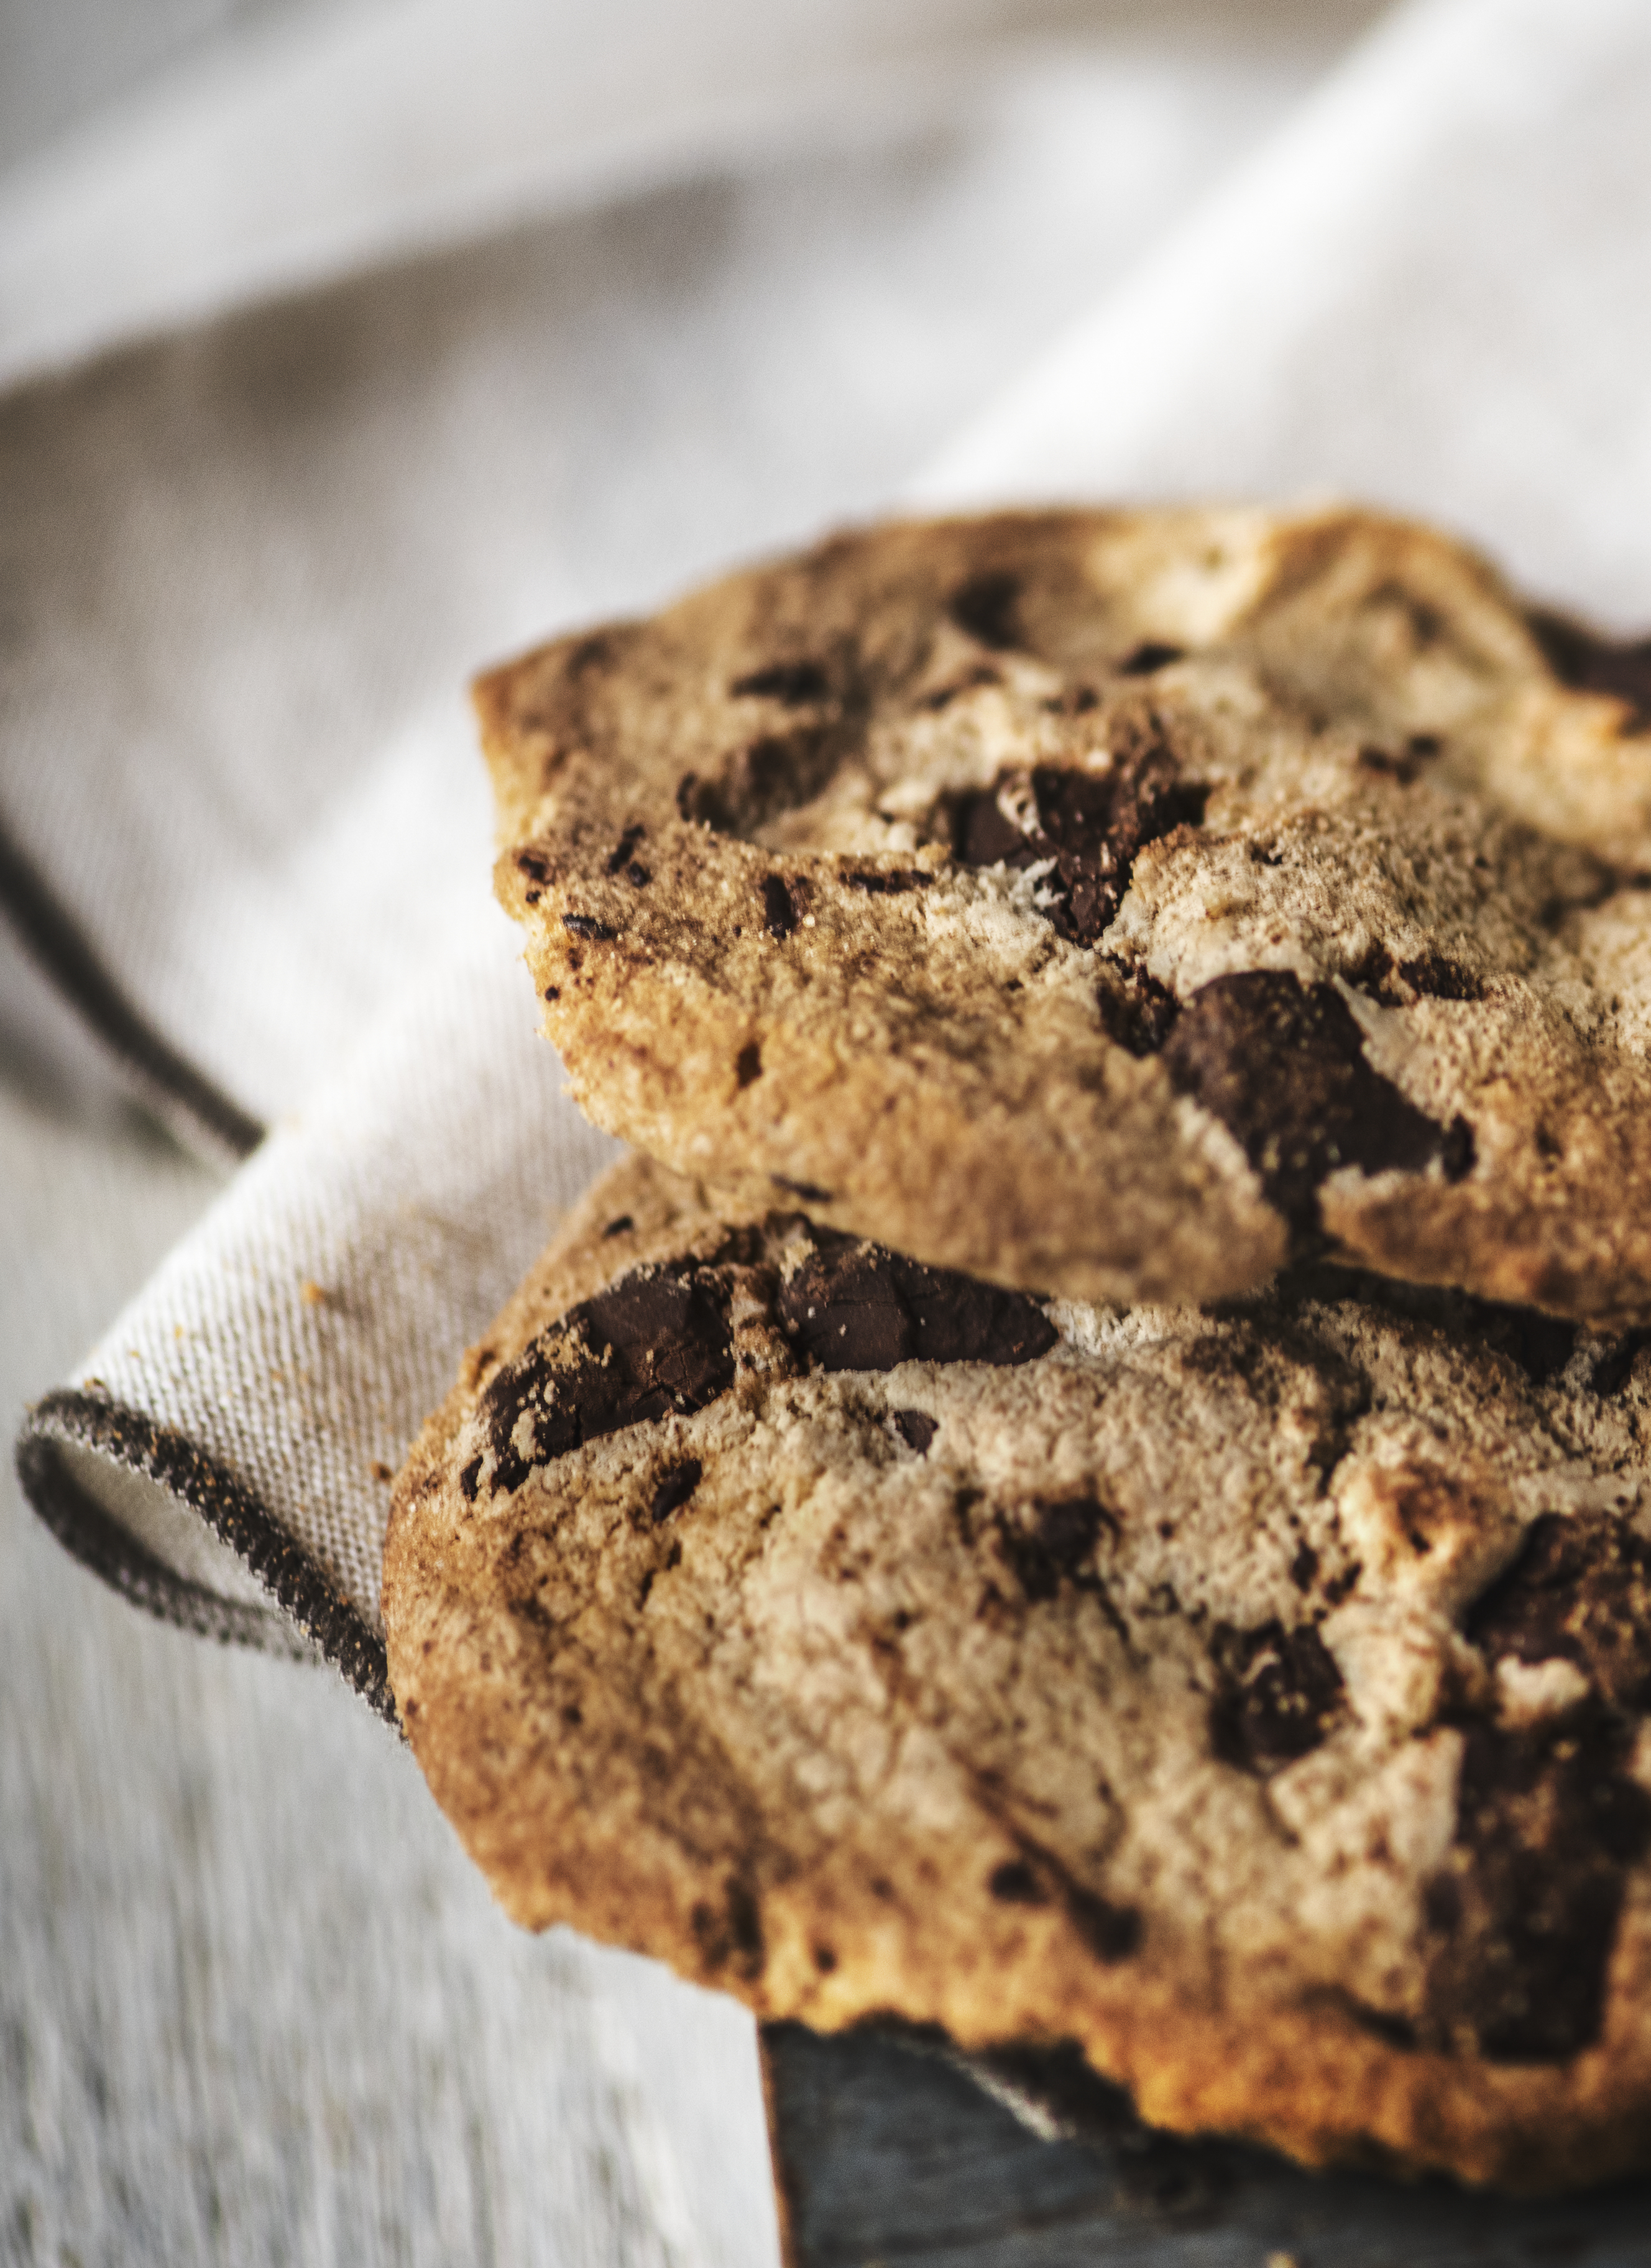
baked, beverage, biscuit, brown, chip, chocolate, chocolate chip, chocolate chip cookies, chocolate chips, chocolate chips cookies, christmas, closeup, cookie, cookies, delicious, dessert, food, food photography, homemade, macro, relaxation, snack, snacks, sweet, tasty, traditional, wallpaper, warm, winter, yummy, rye bread, baked goods, soda bread, cookies and crackers, chocolate chip cookie, whole grain, bread, baking, brown bread, banana bread, sourdough